Vestbygda, Ringerike

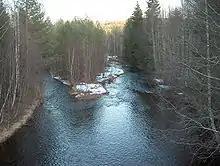
Rudselva River from Aalde bru

Vestbygda is a village in the municipality of Ringerike in the county of Buskerud, Norway.